Parish and Civil Registers in Paris

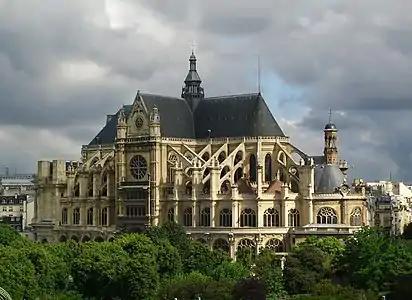
Saint-Eustache church.

The law of June 22, 1792, established that municipalities would receive and preserve civil status records. Consequently, the decree of September 20, 1792, created the system. Starting January 1, 1793, mayors were tasked with birth certificate, marriage, and death records in duplicate. This decree also required all Catholic parishes to submit their parish registers to the municipality (Title VI). It was one of the last decrees passed by the Legislative Assembly, which gave way to the Convention the next day.